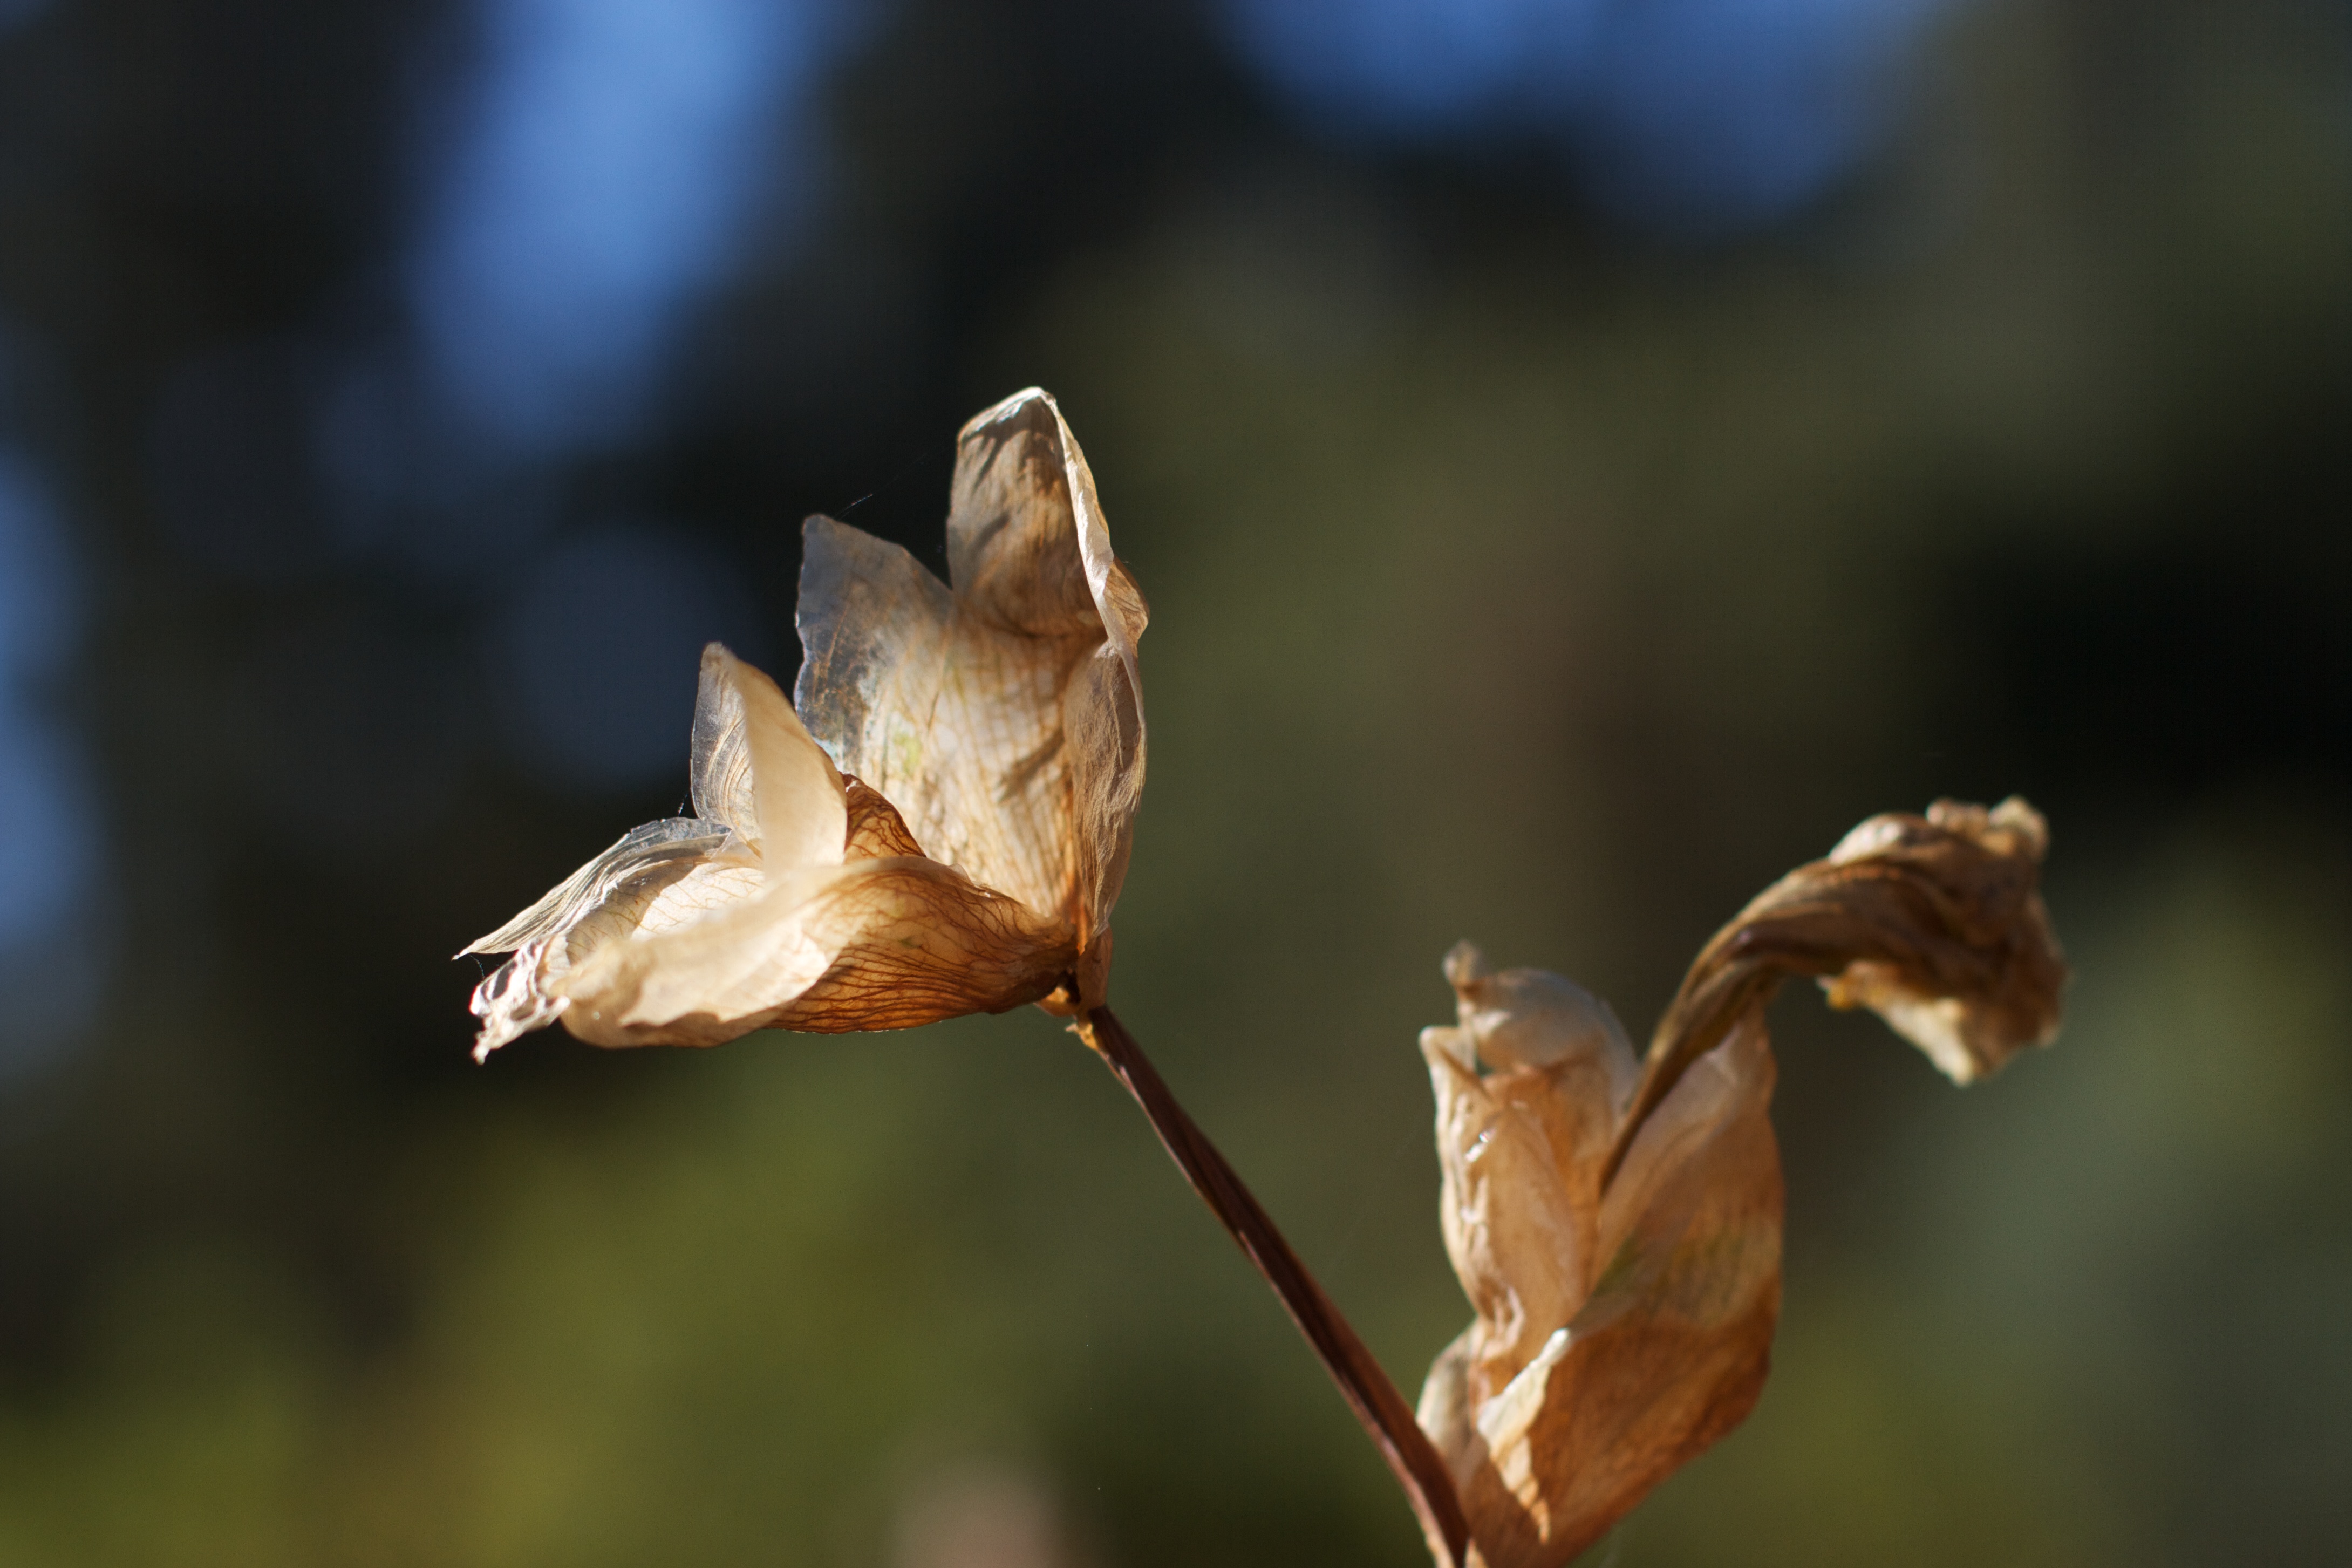
nature, branch, plant, photography, leaf, flower, wildlife, autumn, flora, fauna, close up, macro photography, plant stem